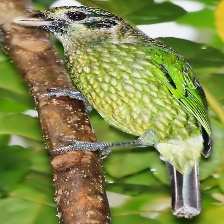
Species: SPOTTED CATBIRD
Scientific name: AILUROEDUS MACULOSUS